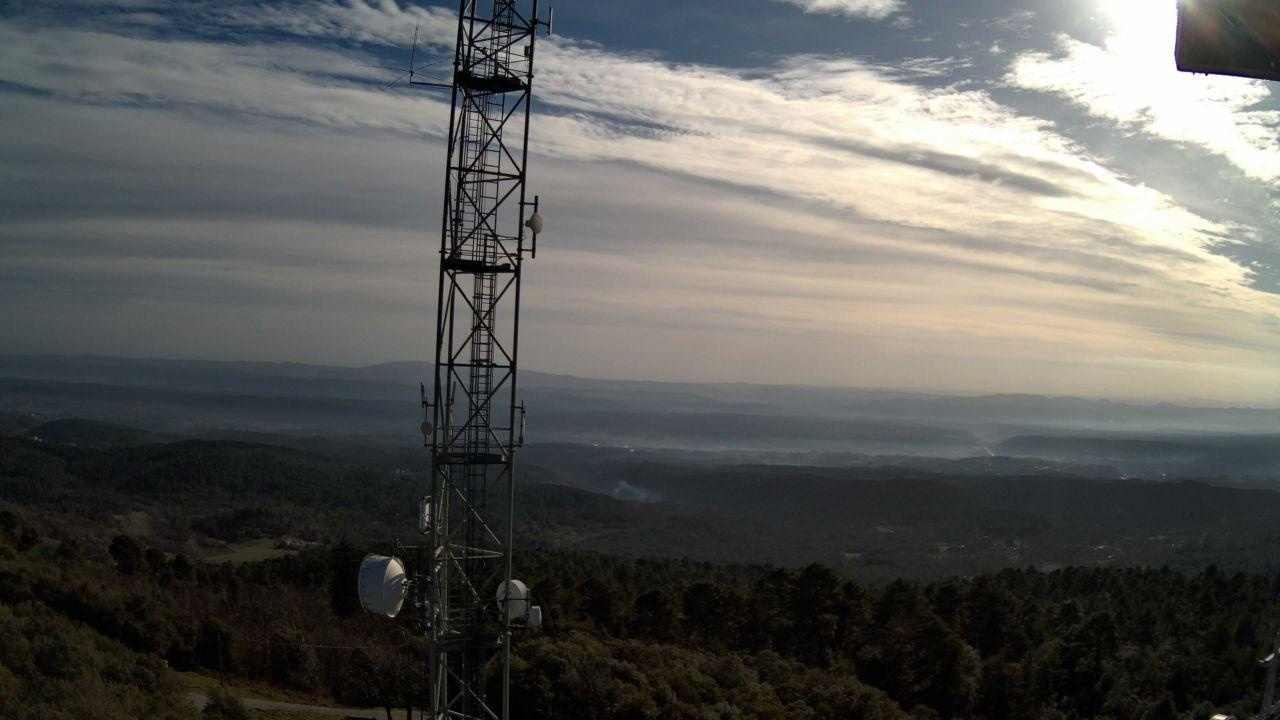
Fire: no
Smoke: yes